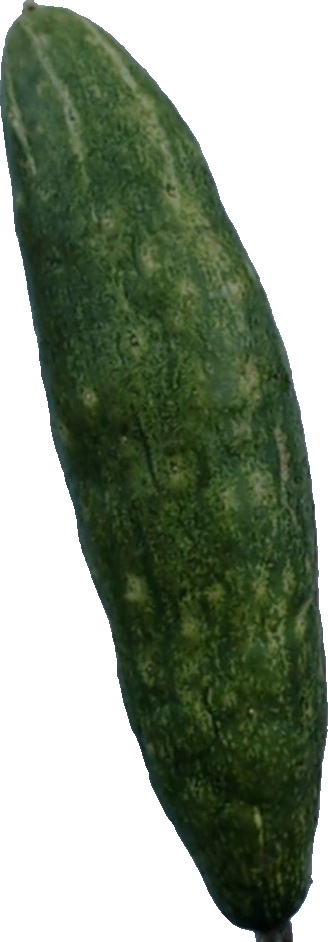
Label: cucumber_3